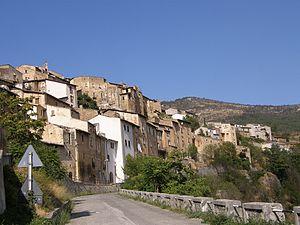
Acciano est une commune italienne de la province de L'Aquila dans les Abruzzes.